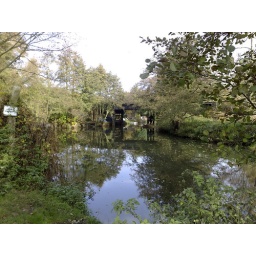
An overgrown railway bridge crossed the river here. Despite it's appearance, this bridge is still in use.